Unemployment in Poland

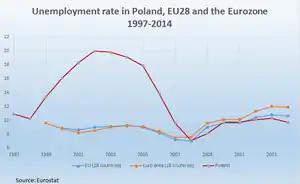
Unemployment rates in Poland and EU28 and EU18 (Eurostat)

Unemployment rates are reported by the Polish Central Statistical Office, and the European Union's Eurostat office. The difference in the reported statistics is due to adjustments that Eurostat makes to make the unemployment rate comparable across countries in Europe.